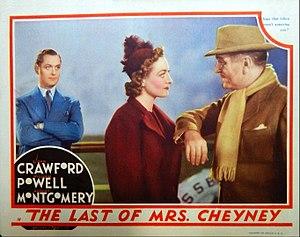
La Fin de Mᵐᵉ Cheyney est un film américain réalisé par Richard Boleslawski, sorti en 1937.